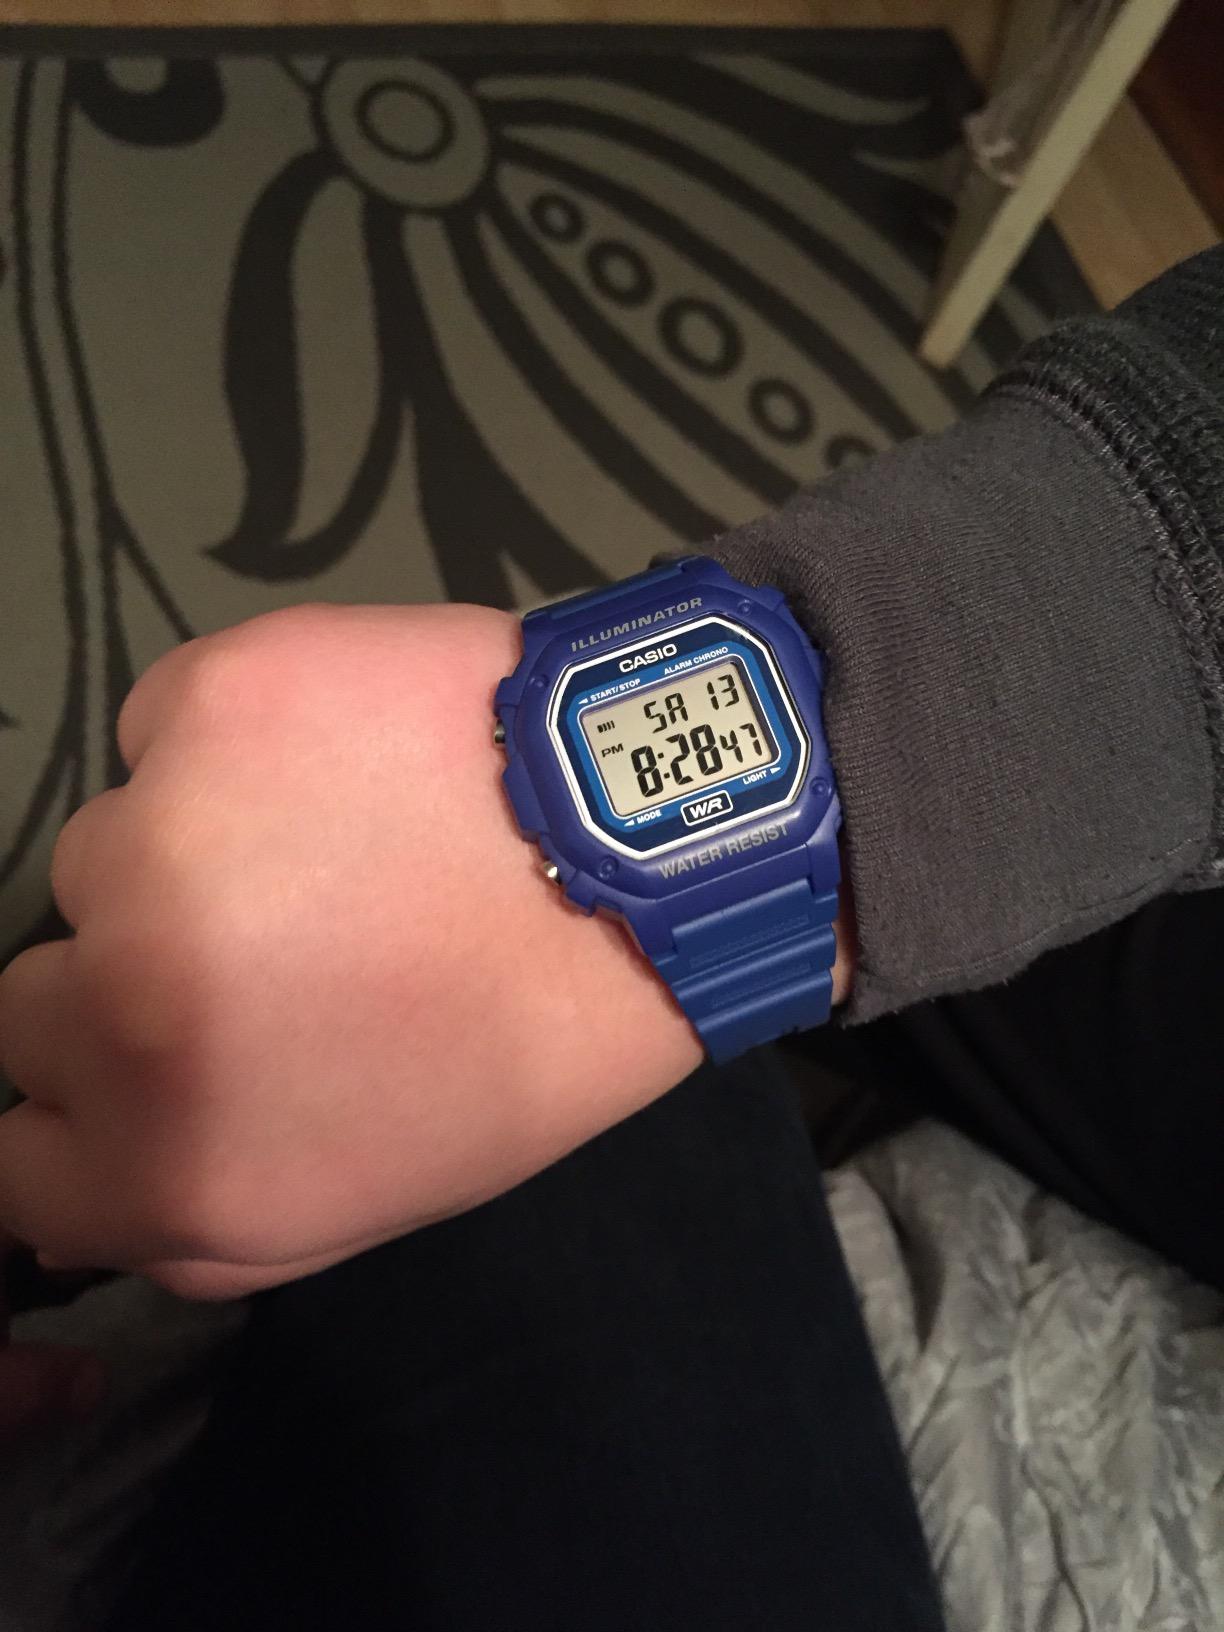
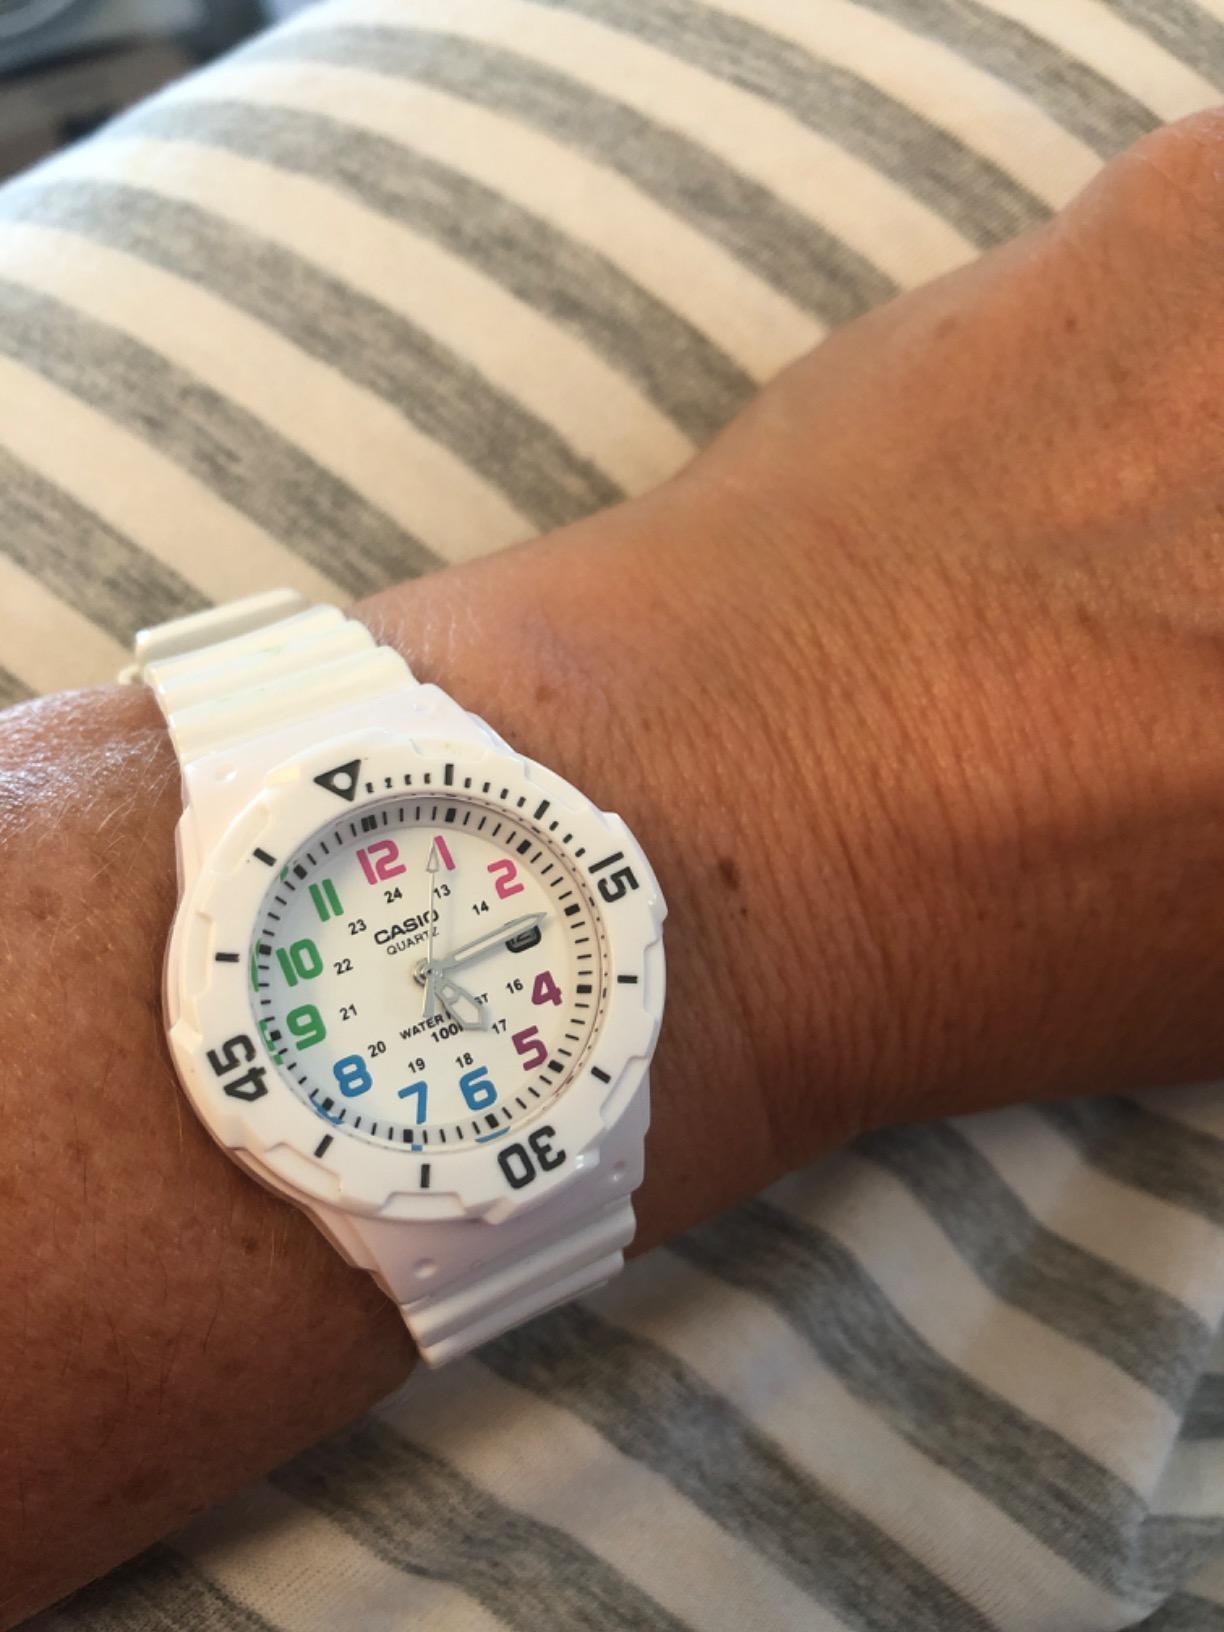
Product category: accessories_watch
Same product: no